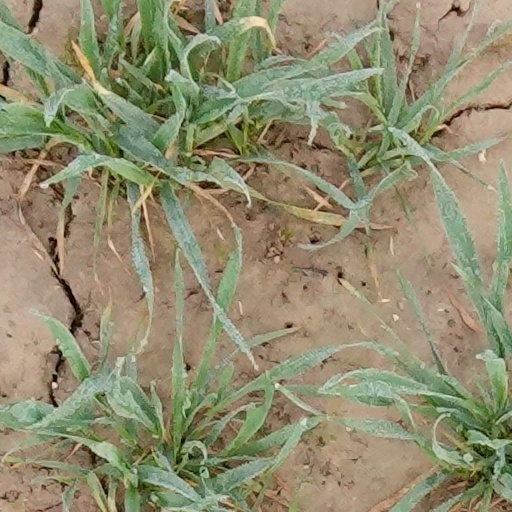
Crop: wheat